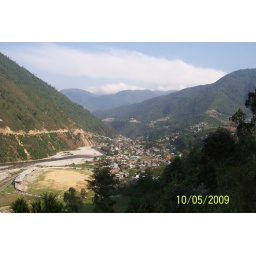
Play ground beside river Dirang